Illinois Wesleyan University

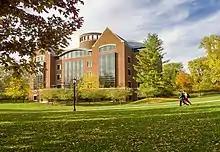
The Ames Library

Illinois Wesleyan's Ames Library was completed in 2002. It contains over 368,000 volumes spread over five floors. The Ames Library also houses eight sets of stained glass panels originally from Pembroke College at Oxford University. Among the special collections are the papers of former U.S. Representative Leslie C. Arends; the Gernon collection of first editions of detective fiction and mysteries; and the Schultz collection of 18th- and 19th-century British drama, including "The Beggar's Opera". Construction cost $25.7 million; Shepley Bulfinch Richardson and Abbot were the principal architects.